Ajin: Demi-Human

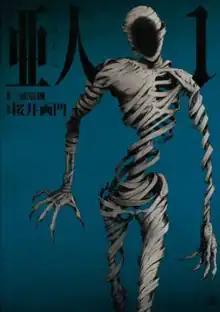
First volume cover

It was adapted into a 3D anime film trilogy by Polygon Pictures between November 2015 and September 2016. An anime television series adaptation, also by Polygon Pictures, aired between January and April 2016, with a second season aired from October to December 2016. A live-action film adaptation was released in September 2017.